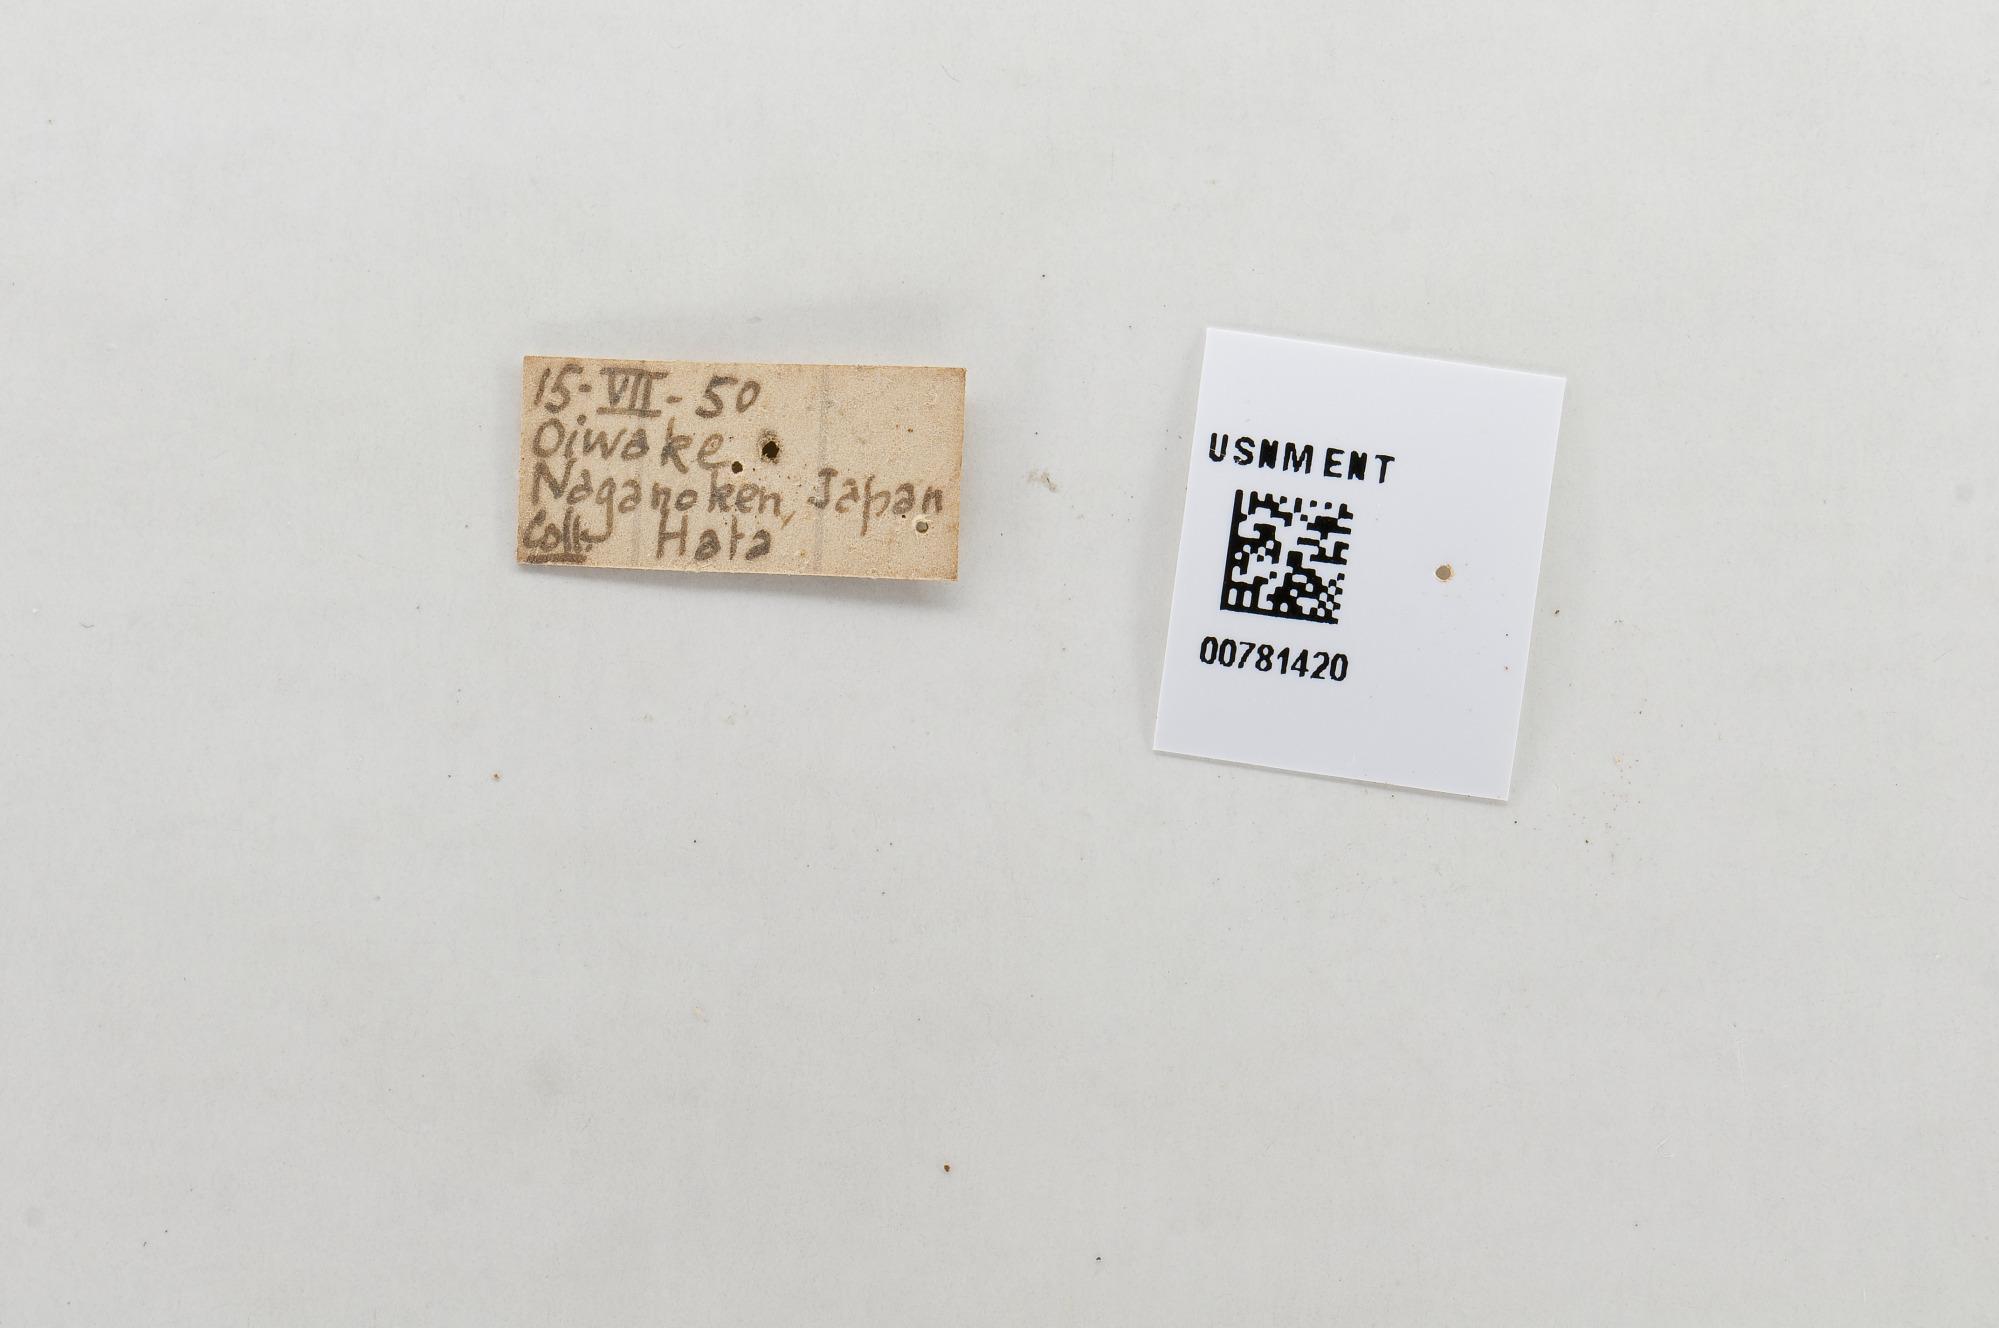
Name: Leptidea gigantea
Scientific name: Leptidea gigantea
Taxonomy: Animalia, Arthropoda, Hexapoda, Insecta, Lepidoptera, Pieridae, Dismorphiinae